Saint-Lizier Cathedral

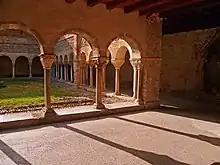
The cloister

The sanctuary is made up of a nave with three spans, without collateral or chapels, a transept and three apses. The nave has a deviation of the very apparent axis due to the origin of the absidioles. The central apse, preceded by a cradle vaulted, was built at the end of the 11th century. The two small lateral apses are of unequal depth, and are roughly constructed in two-meter-thick walls, showing an origin largely anterior to the 11th century. There are also two lateral towers of a Gallo-Roman gate, or of elements of a Frankish or Visigothic fortress.